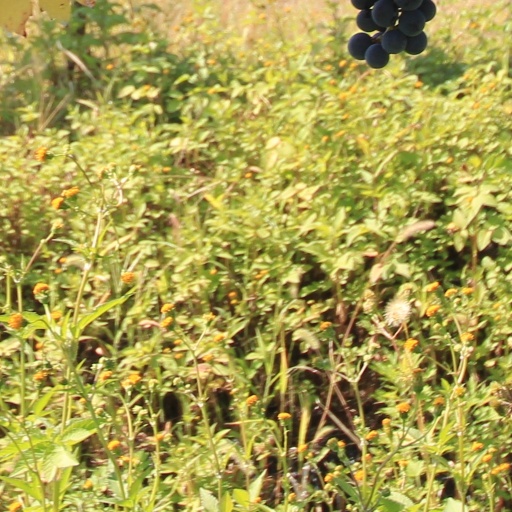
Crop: grape